Cold seep

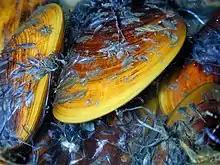
The mussel species "Bathymodiolus childressi" is the dominant species in the mytilid type of cold seep communities in the Gulf of Mexico.

The widespread nature of Gulf of Mexico chemosynthetic communities was first documented during contracted investigations by the Geological and Environmental Research Group (GERG) of Texas A&M University for the Offshore Operators Committee. This survey remains the most widespread and comprehensive, although numerous additional communities have been documented since that time. Industry exploration for energy reserves in the Gulf of Mexico has also documented numerous new communities through a wide range of depths, including the deepest-known occurrence in the Central Gulf of Mexico in Alaminos Canyon Block 818 at a depth of . The occurrence of chemosynthetic organisms dependent on hydrocarbon seepage has been documented in water depths as shallow as and as deep as . This depth range specifically places chemosynthetic communities in the deepwater region of the Gulf of Mexico, which is defined as water depths greater than .